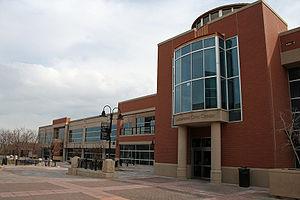
Lakewood est une ville américaine de l'État du Colorado, faisant partie de l'agglomération de Denver.